Enzo Tonti

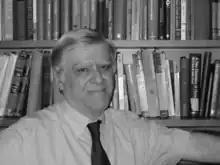
Tonti 2007

Enzo Tonti (30 October 1935 – 10 June 2021) was an Italian physicist and mathematician, known for his contributions to engineering and mathematical physics.